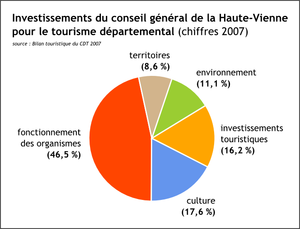
montant des investissements du conseil général de la Haute-Vienne pour le tourisme départemental en 2007
Le tourisme est une ressource économique et culturelle du département français de la Haute-Vienne.
Le conseil départemental de la Haute-Vienne est l'assemblée délibérante du département français de la Haute-Vienne, collectivité territoriale décentralisée. Son siège se trouve à Limoges, dans l'ancienne caserne de la Visitation, rue François Chénieux.